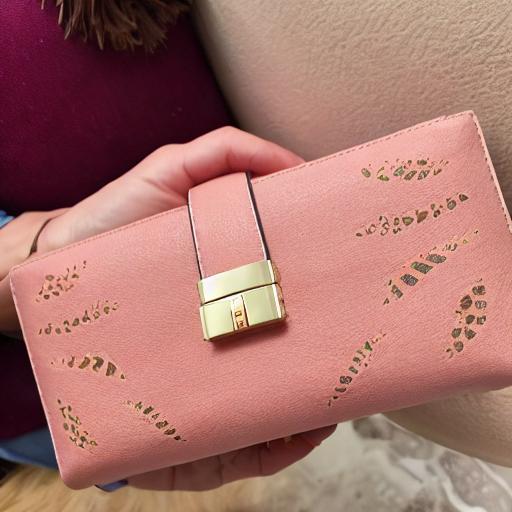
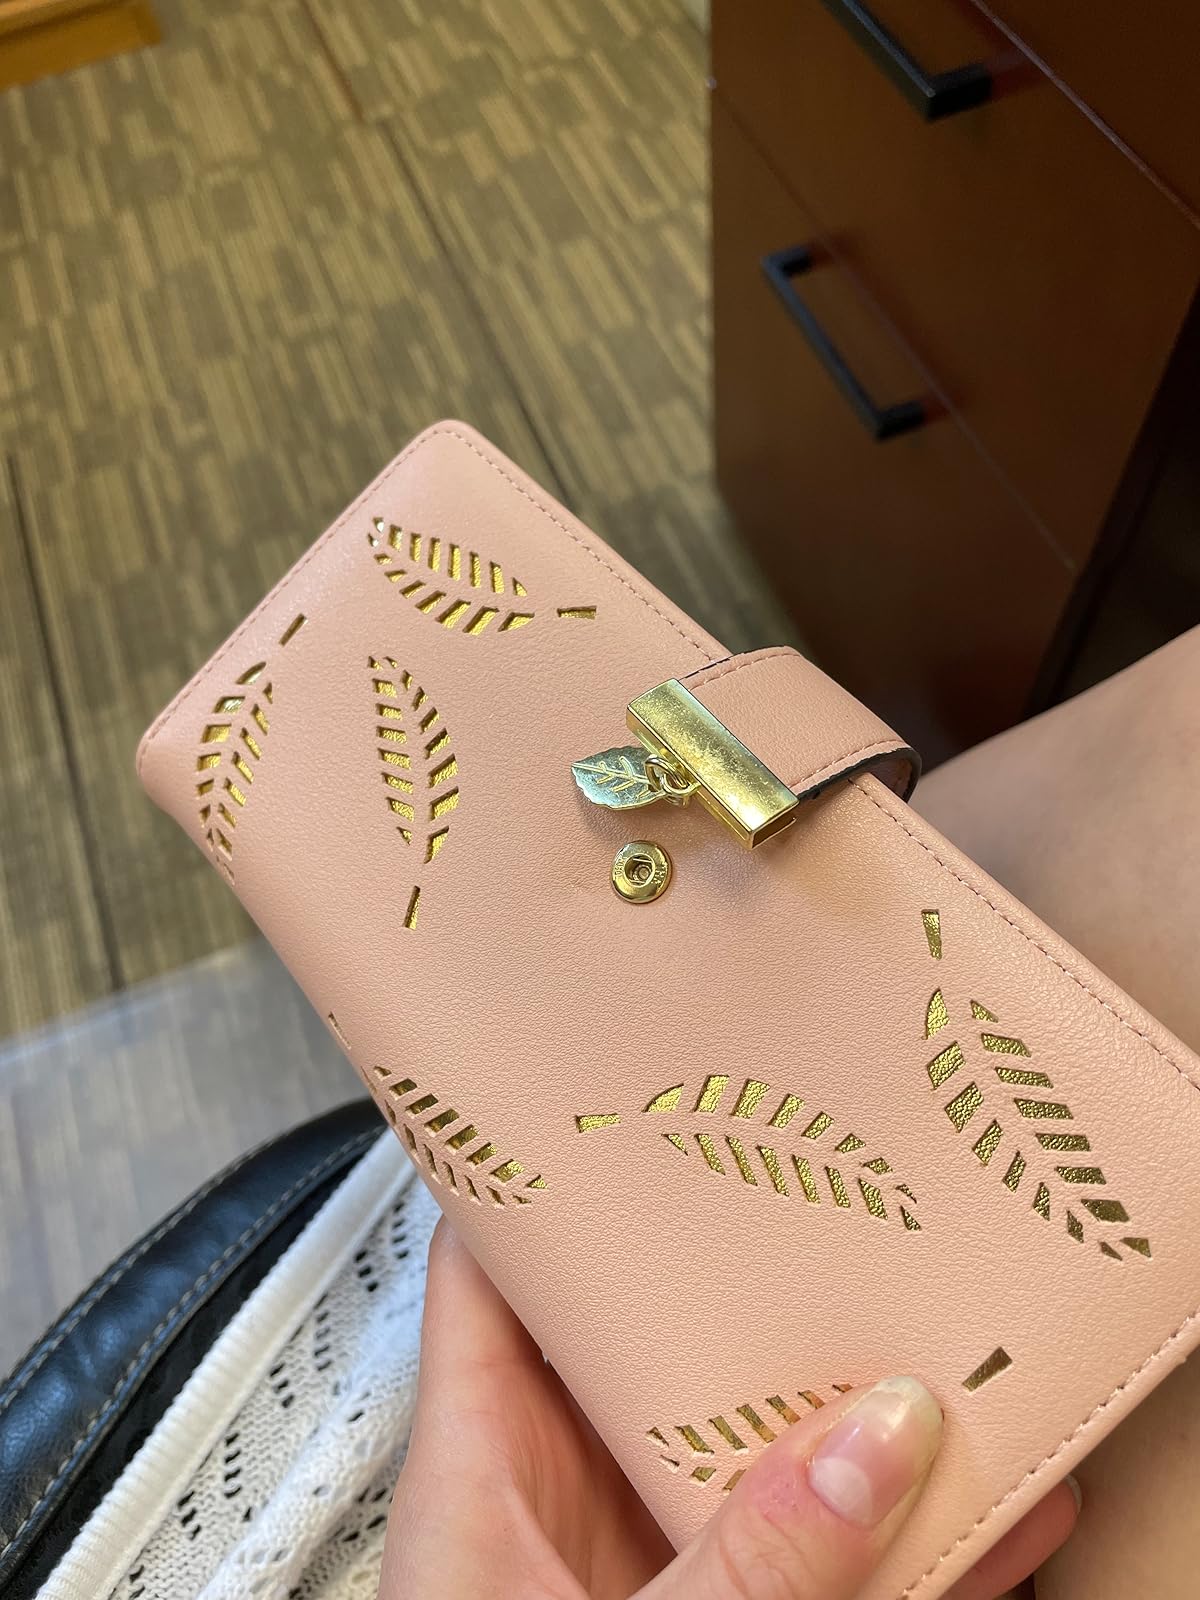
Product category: accessories_handbag
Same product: no